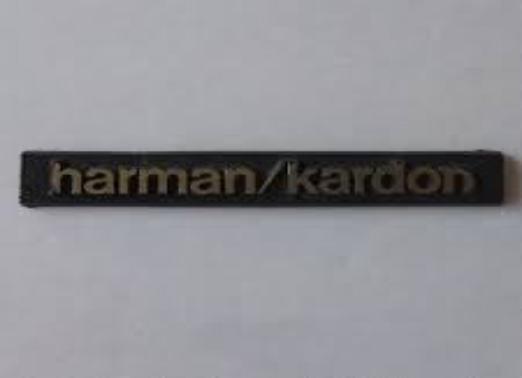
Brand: HARMAN KARDON
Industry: Electronic